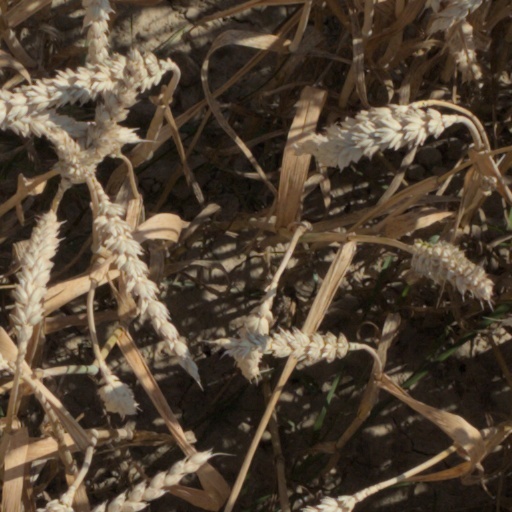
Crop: wheat